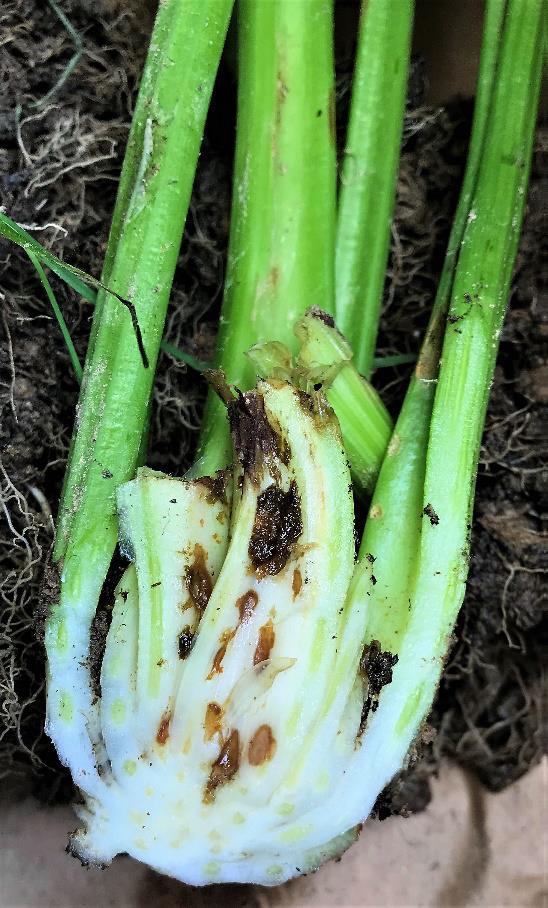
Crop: unknown
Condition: celery_celery_anthracnose